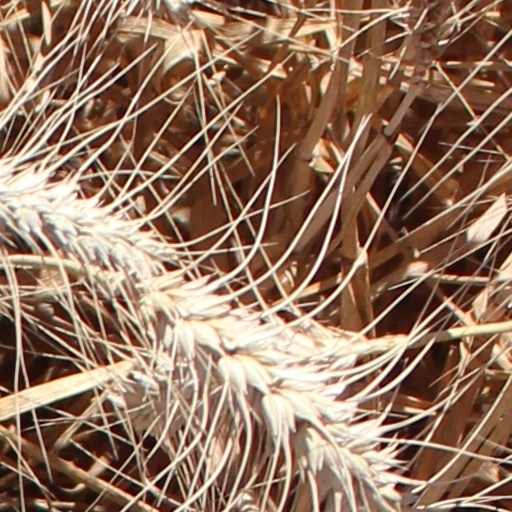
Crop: wheat